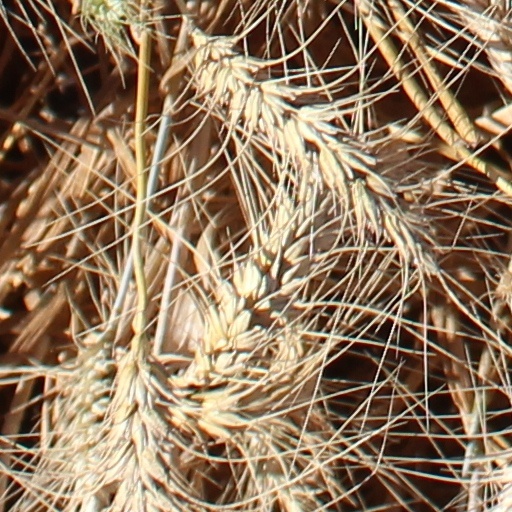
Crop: wheat